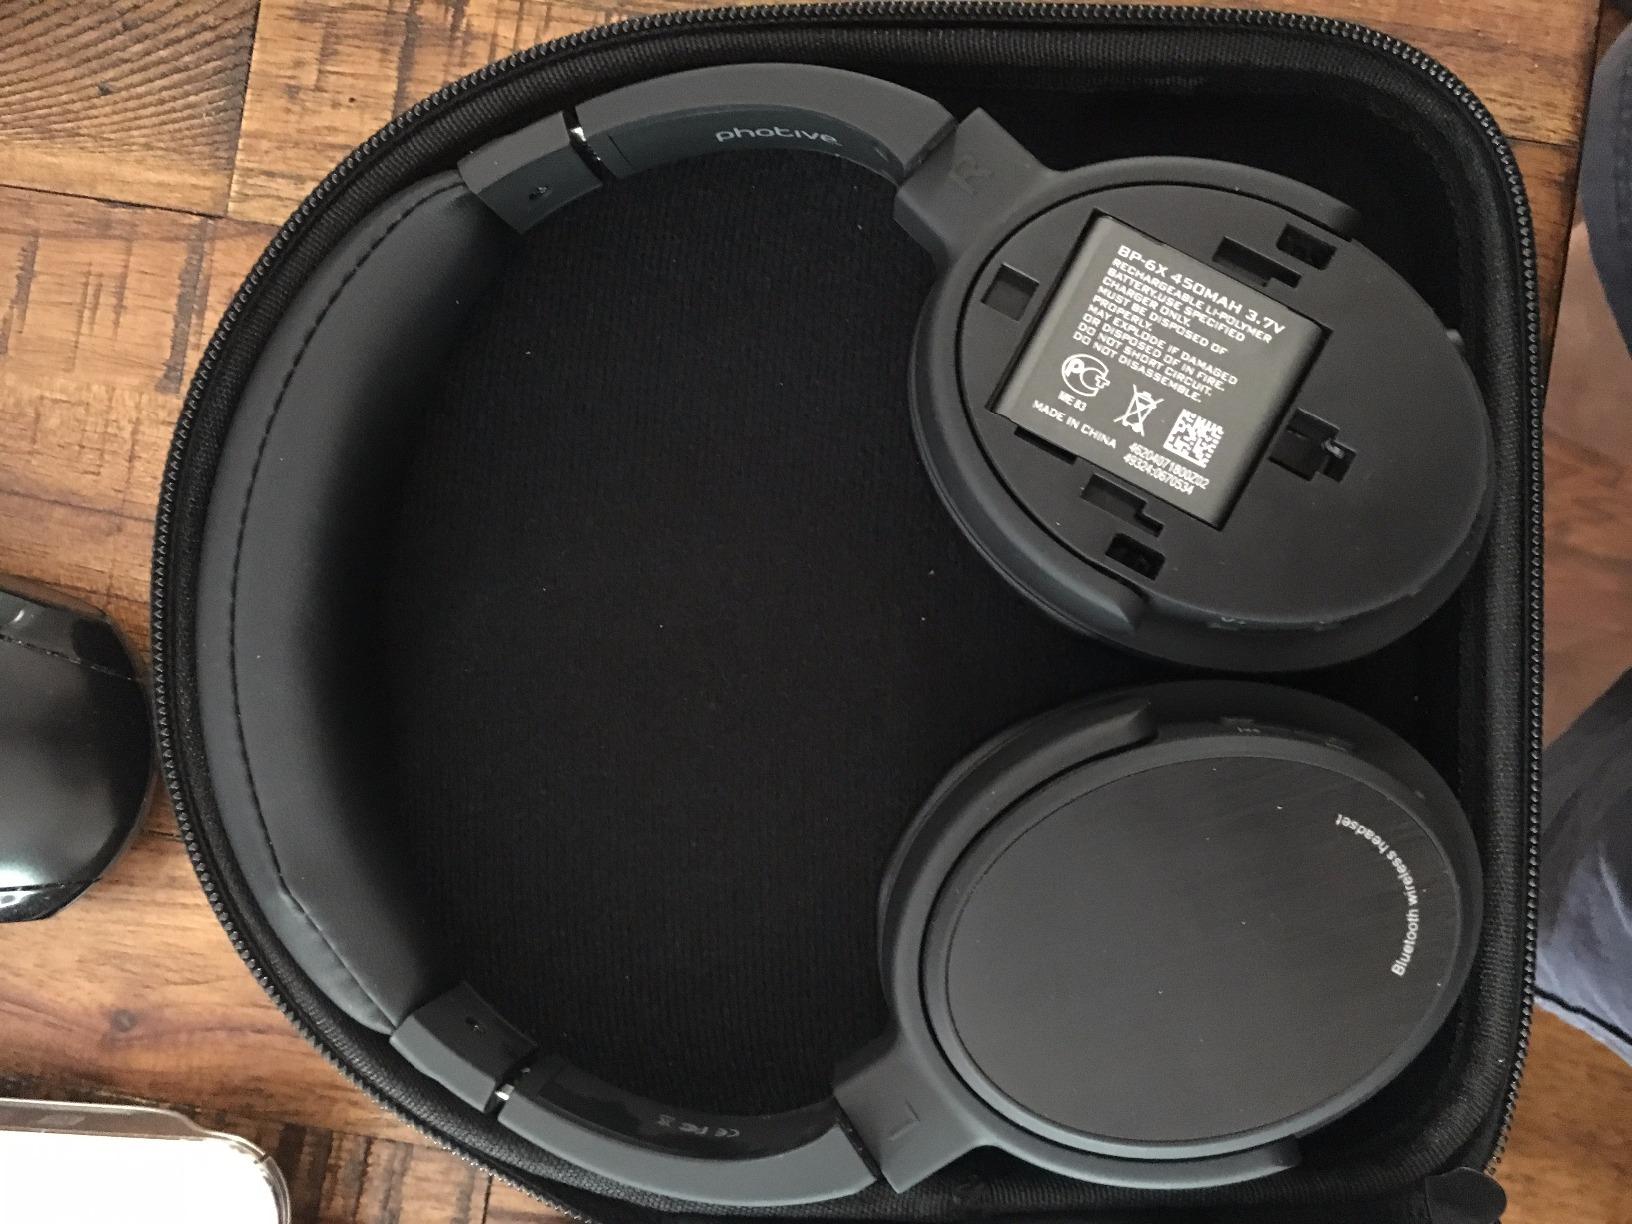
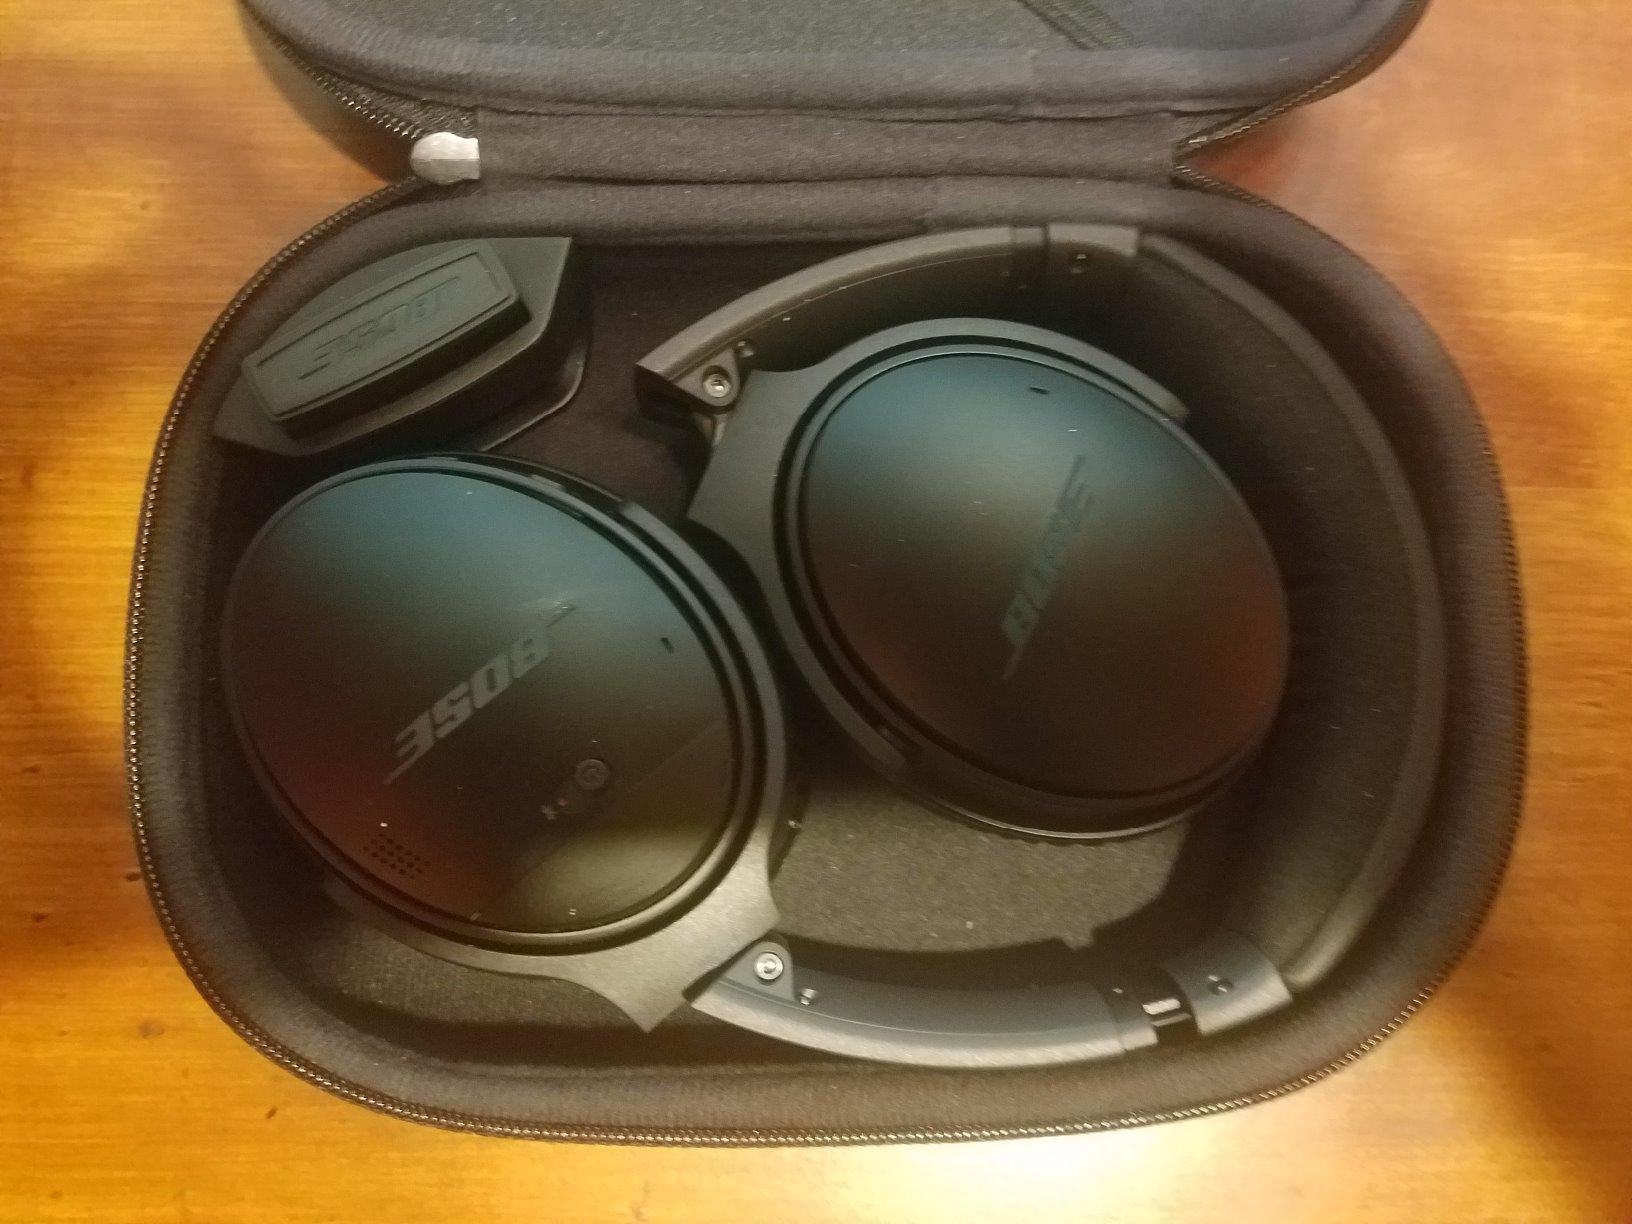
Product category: headphones
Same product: no